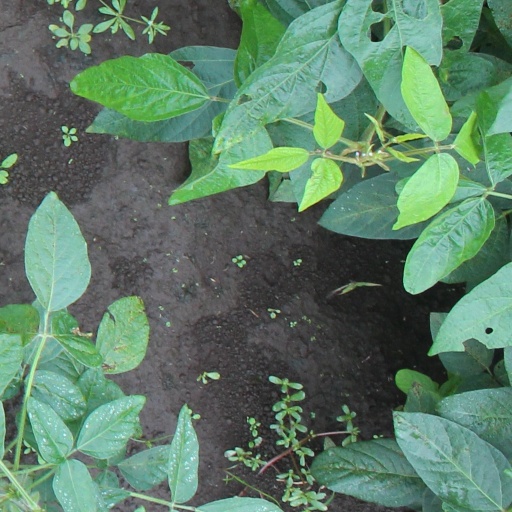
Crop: soybean